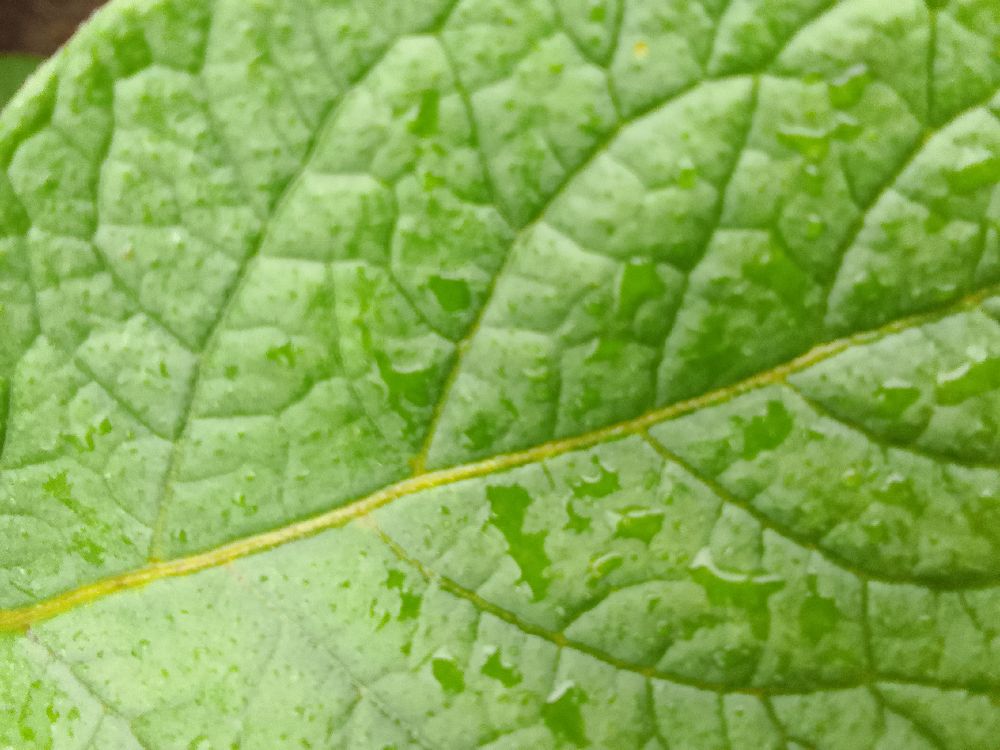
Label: Healthy